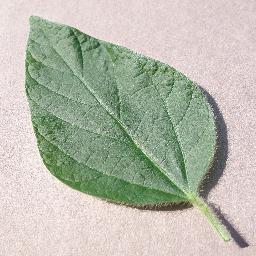
Label: Soybean___healthy